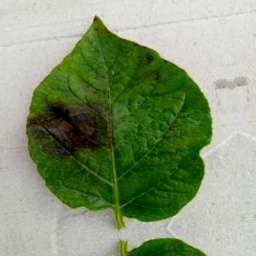
Etiqueta: Late Blight